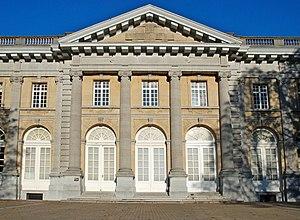
Belgique - Brabant flamand - Palais des Colonies (Tervuren)
Du 10 mai au 8 novembre : exposition internationale de Bruxelles.
Le palais des Colonies est un édifice de style néo-classique datant de la fin du règne du roi Léopold II, situé dans le Parc de Tervueren dans la province du Brabant flamand en Belgique. C'est l'un des bâtiments faisant partie du musée royal de l'Afrique centrale, et qui abrite des bureaux, des réserves, des salles de cours ainsi qu'une salle de réception.